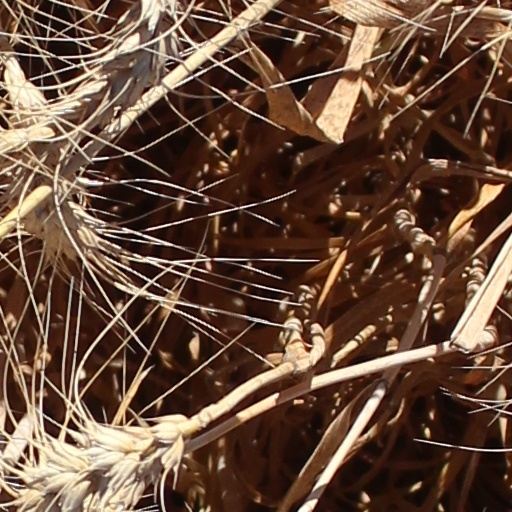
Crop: wheat